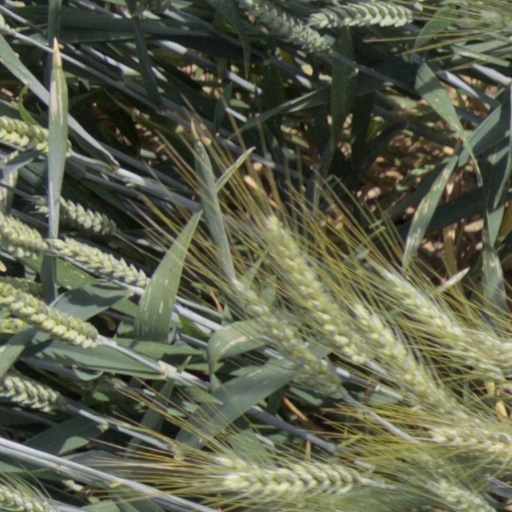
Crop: wheat